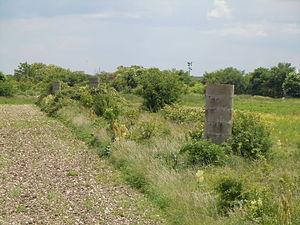
Rangée de cheminées d'aréation d'une champignonnière dans la plaine de Montesson
Montesson est une commune française située dans le département des Yvelines en région Île-de-France.